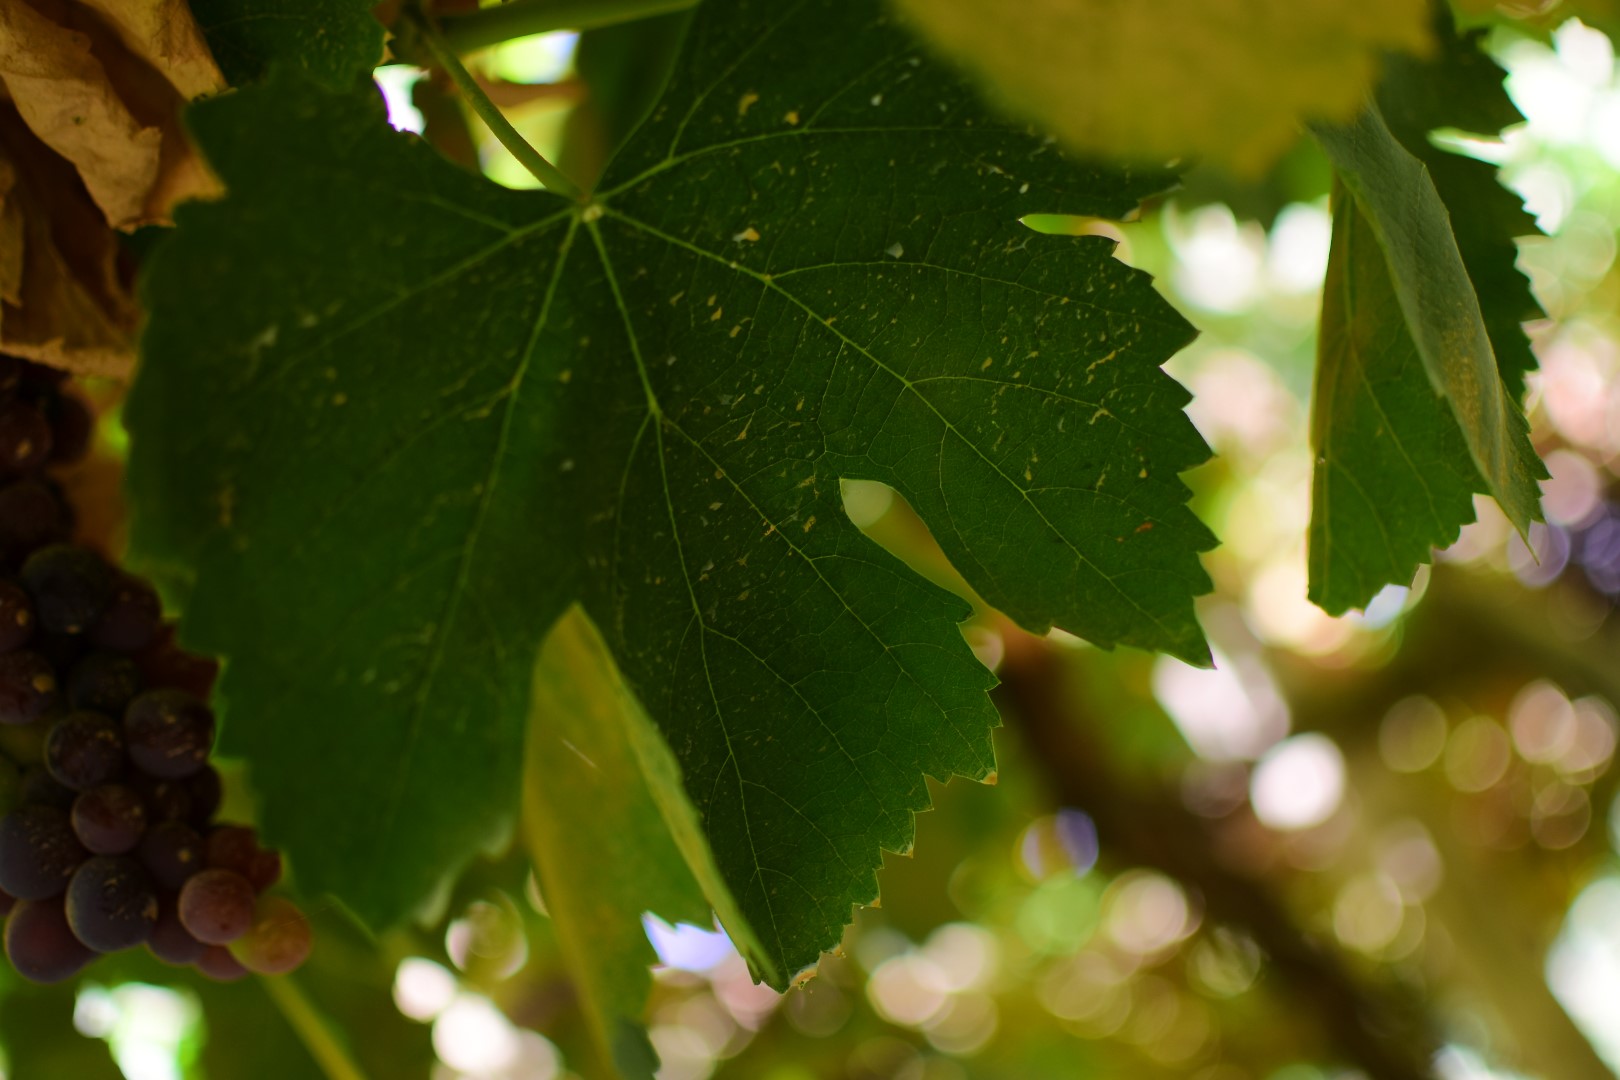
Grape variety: Frinsi